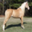
Label: horse